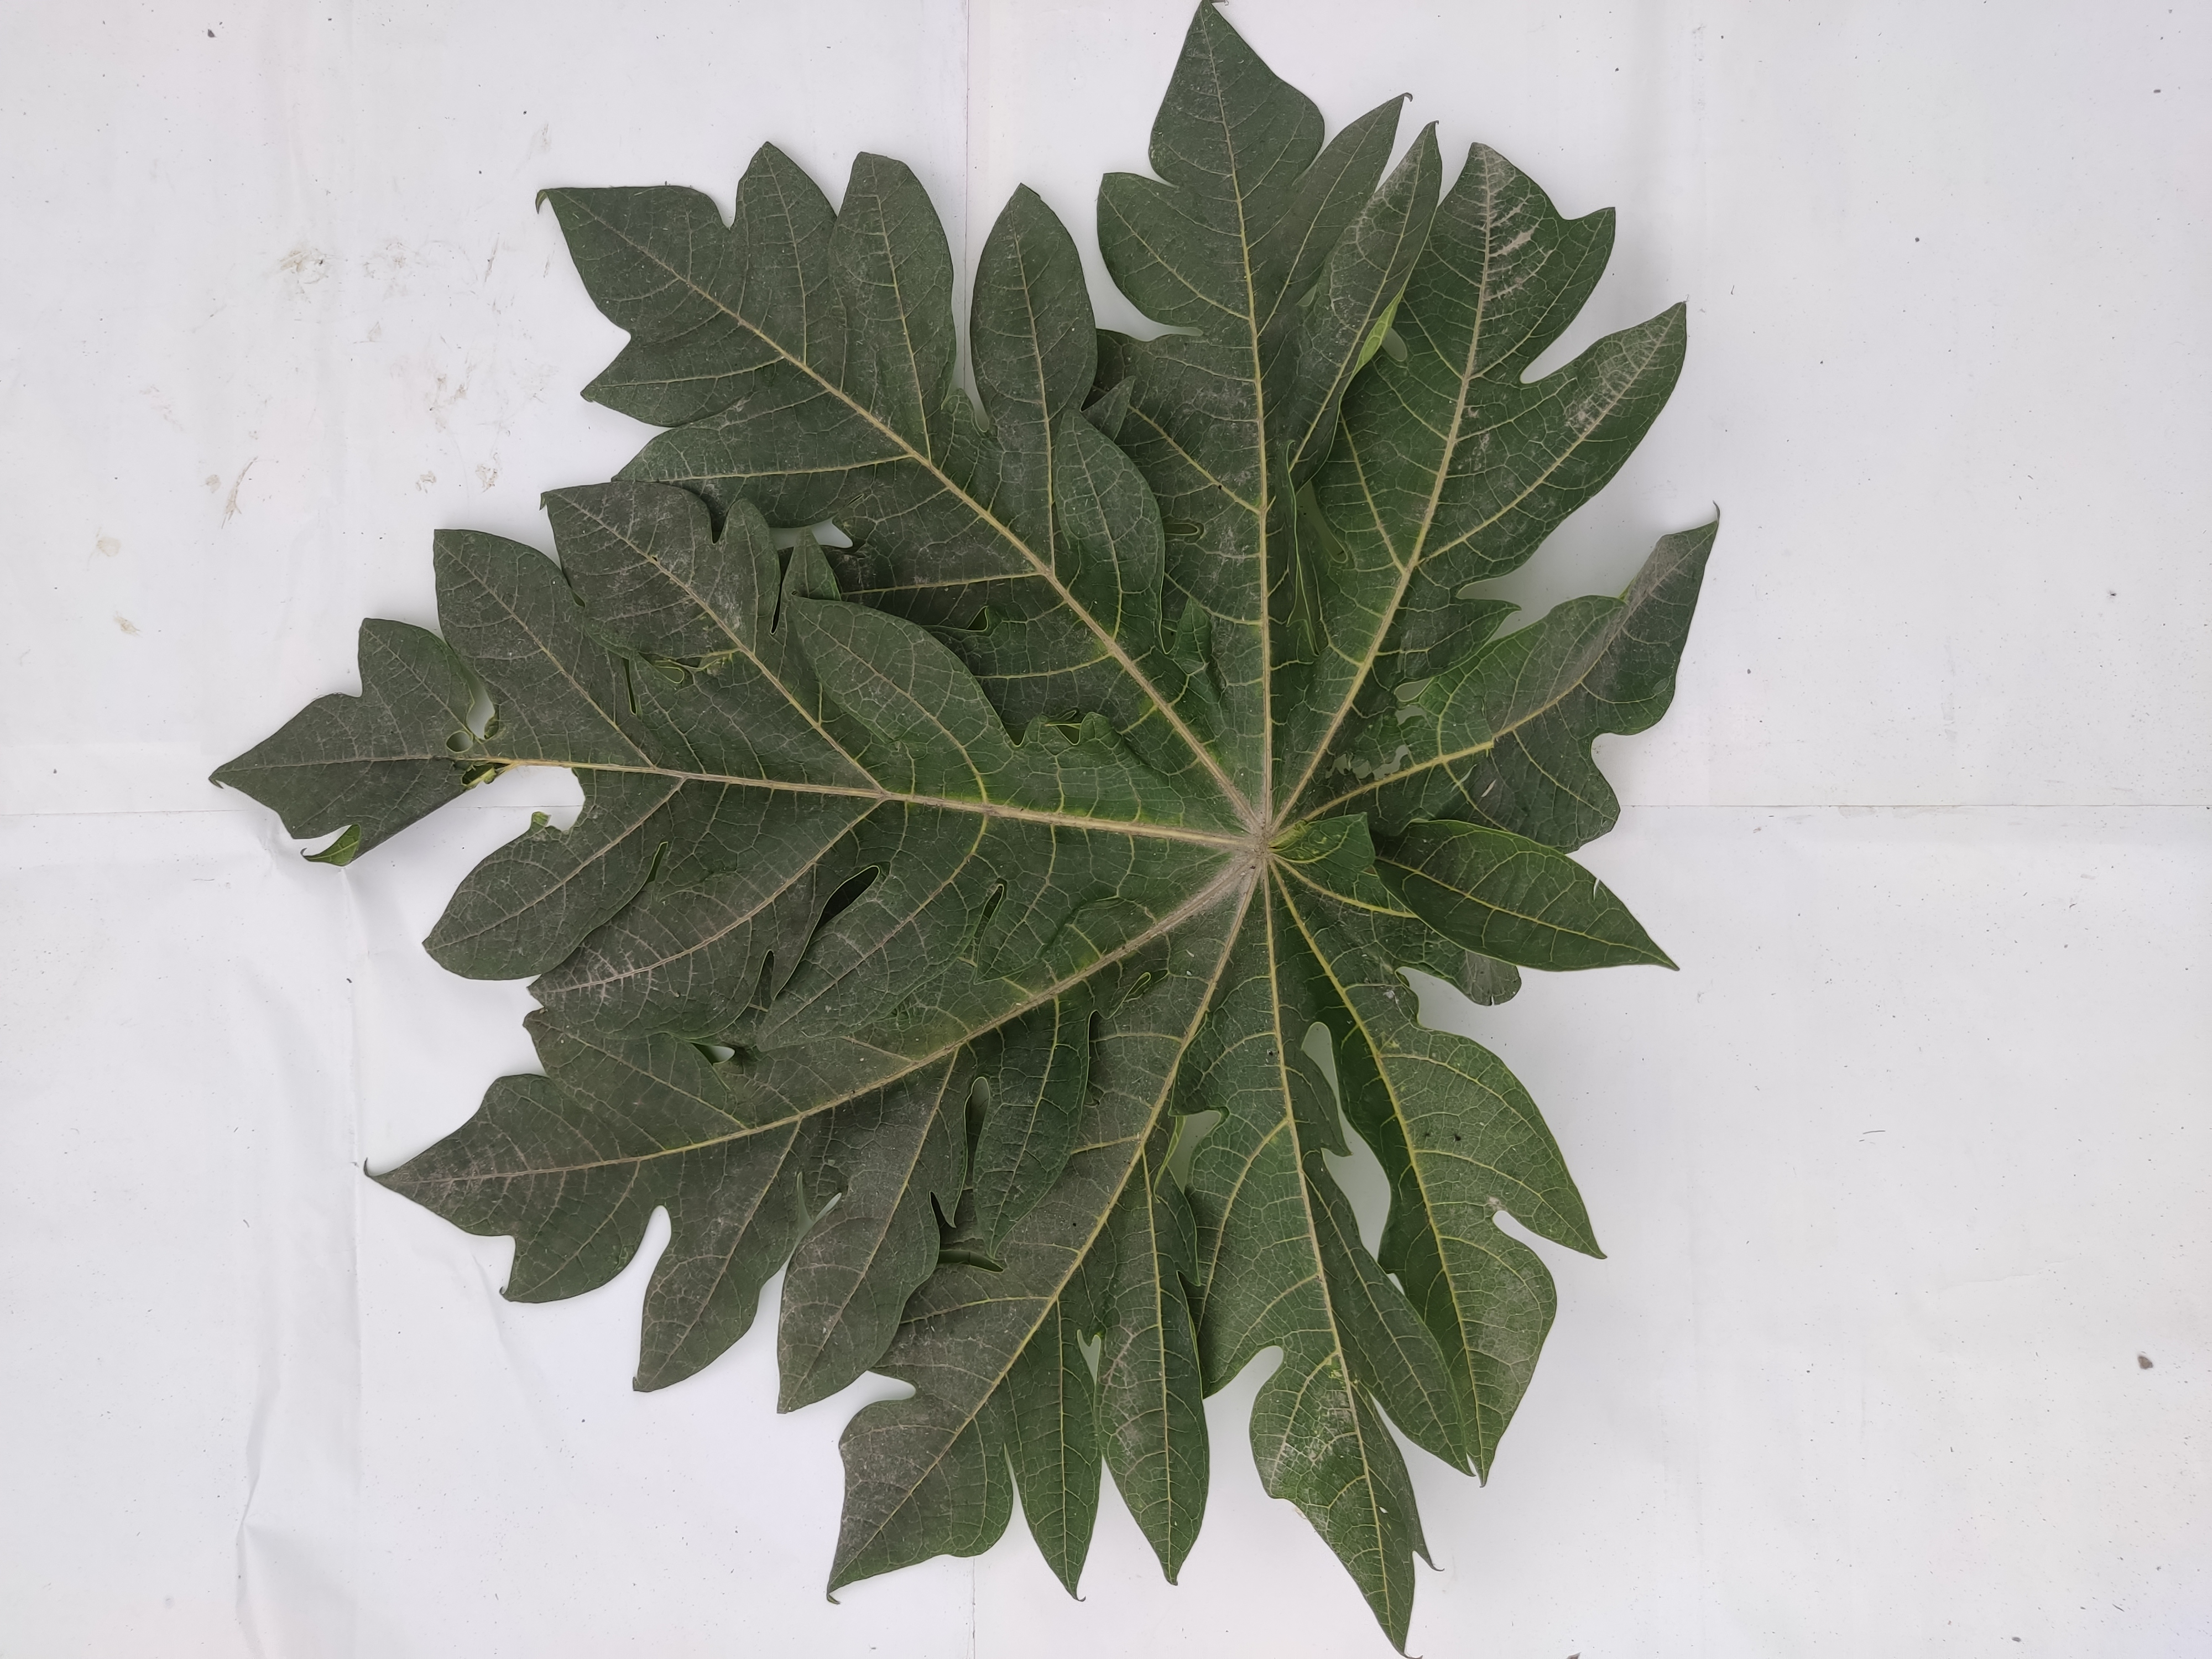
Label: Healthy Leaf